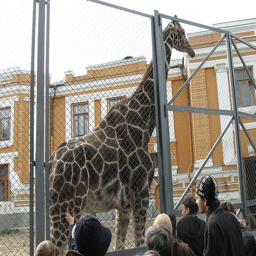
A tall giraffe standing behind a cage next to people.
A giraffe walks near the gate as people look on.
A tall giraffe is observed by people at a zoo.
A crowd watches a large giraffe through a wire fence.
A large tall giraffe and some people outside.